Beverly, New Jersey

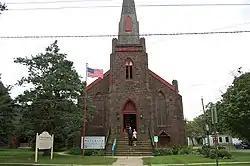
St. Stephen's Episcopal Church in Beverly, New Jersey

Beverly is a city in Burlington County in the U.S. state of New Jersey. As of the 2020 United States census, the city's population was 2,499, a decrease of 78 (−3.0%) from the 2010 census count of 2,577, which in turn had reflected a decline of 84 (−3.2%) from the 2,661 counted in the 2000 census. The city and all of Burlington County constitute a part of the Philadelphia-Reading-Camden combined statistical area and the Delaware Valley.